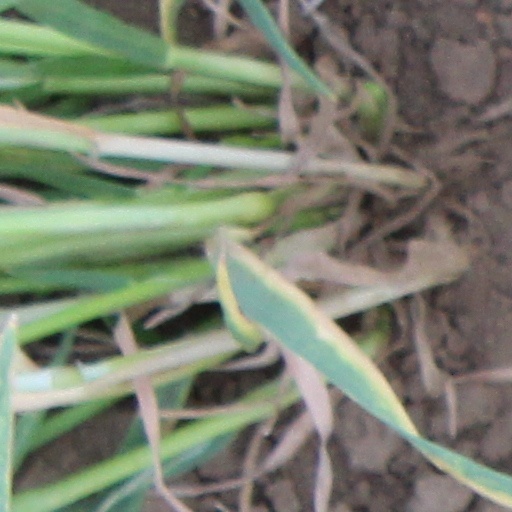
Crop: wheat